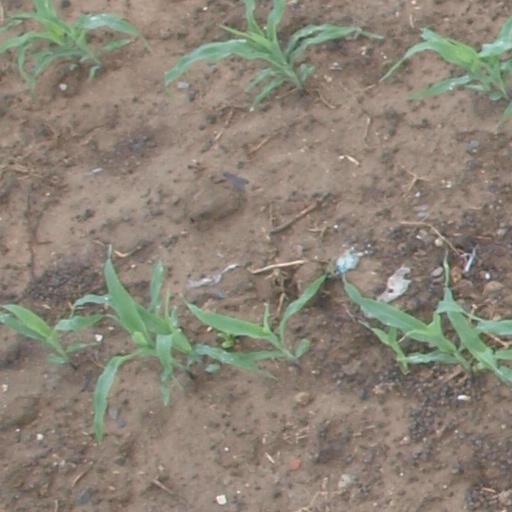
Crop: maize; corn